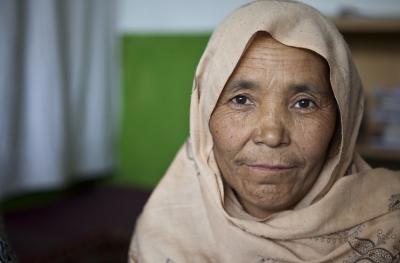
Gender: women